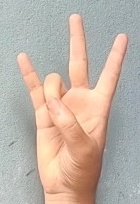
ASL sign: 7